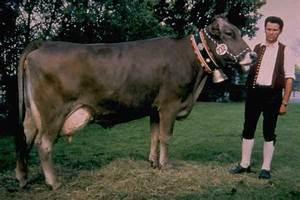
cow